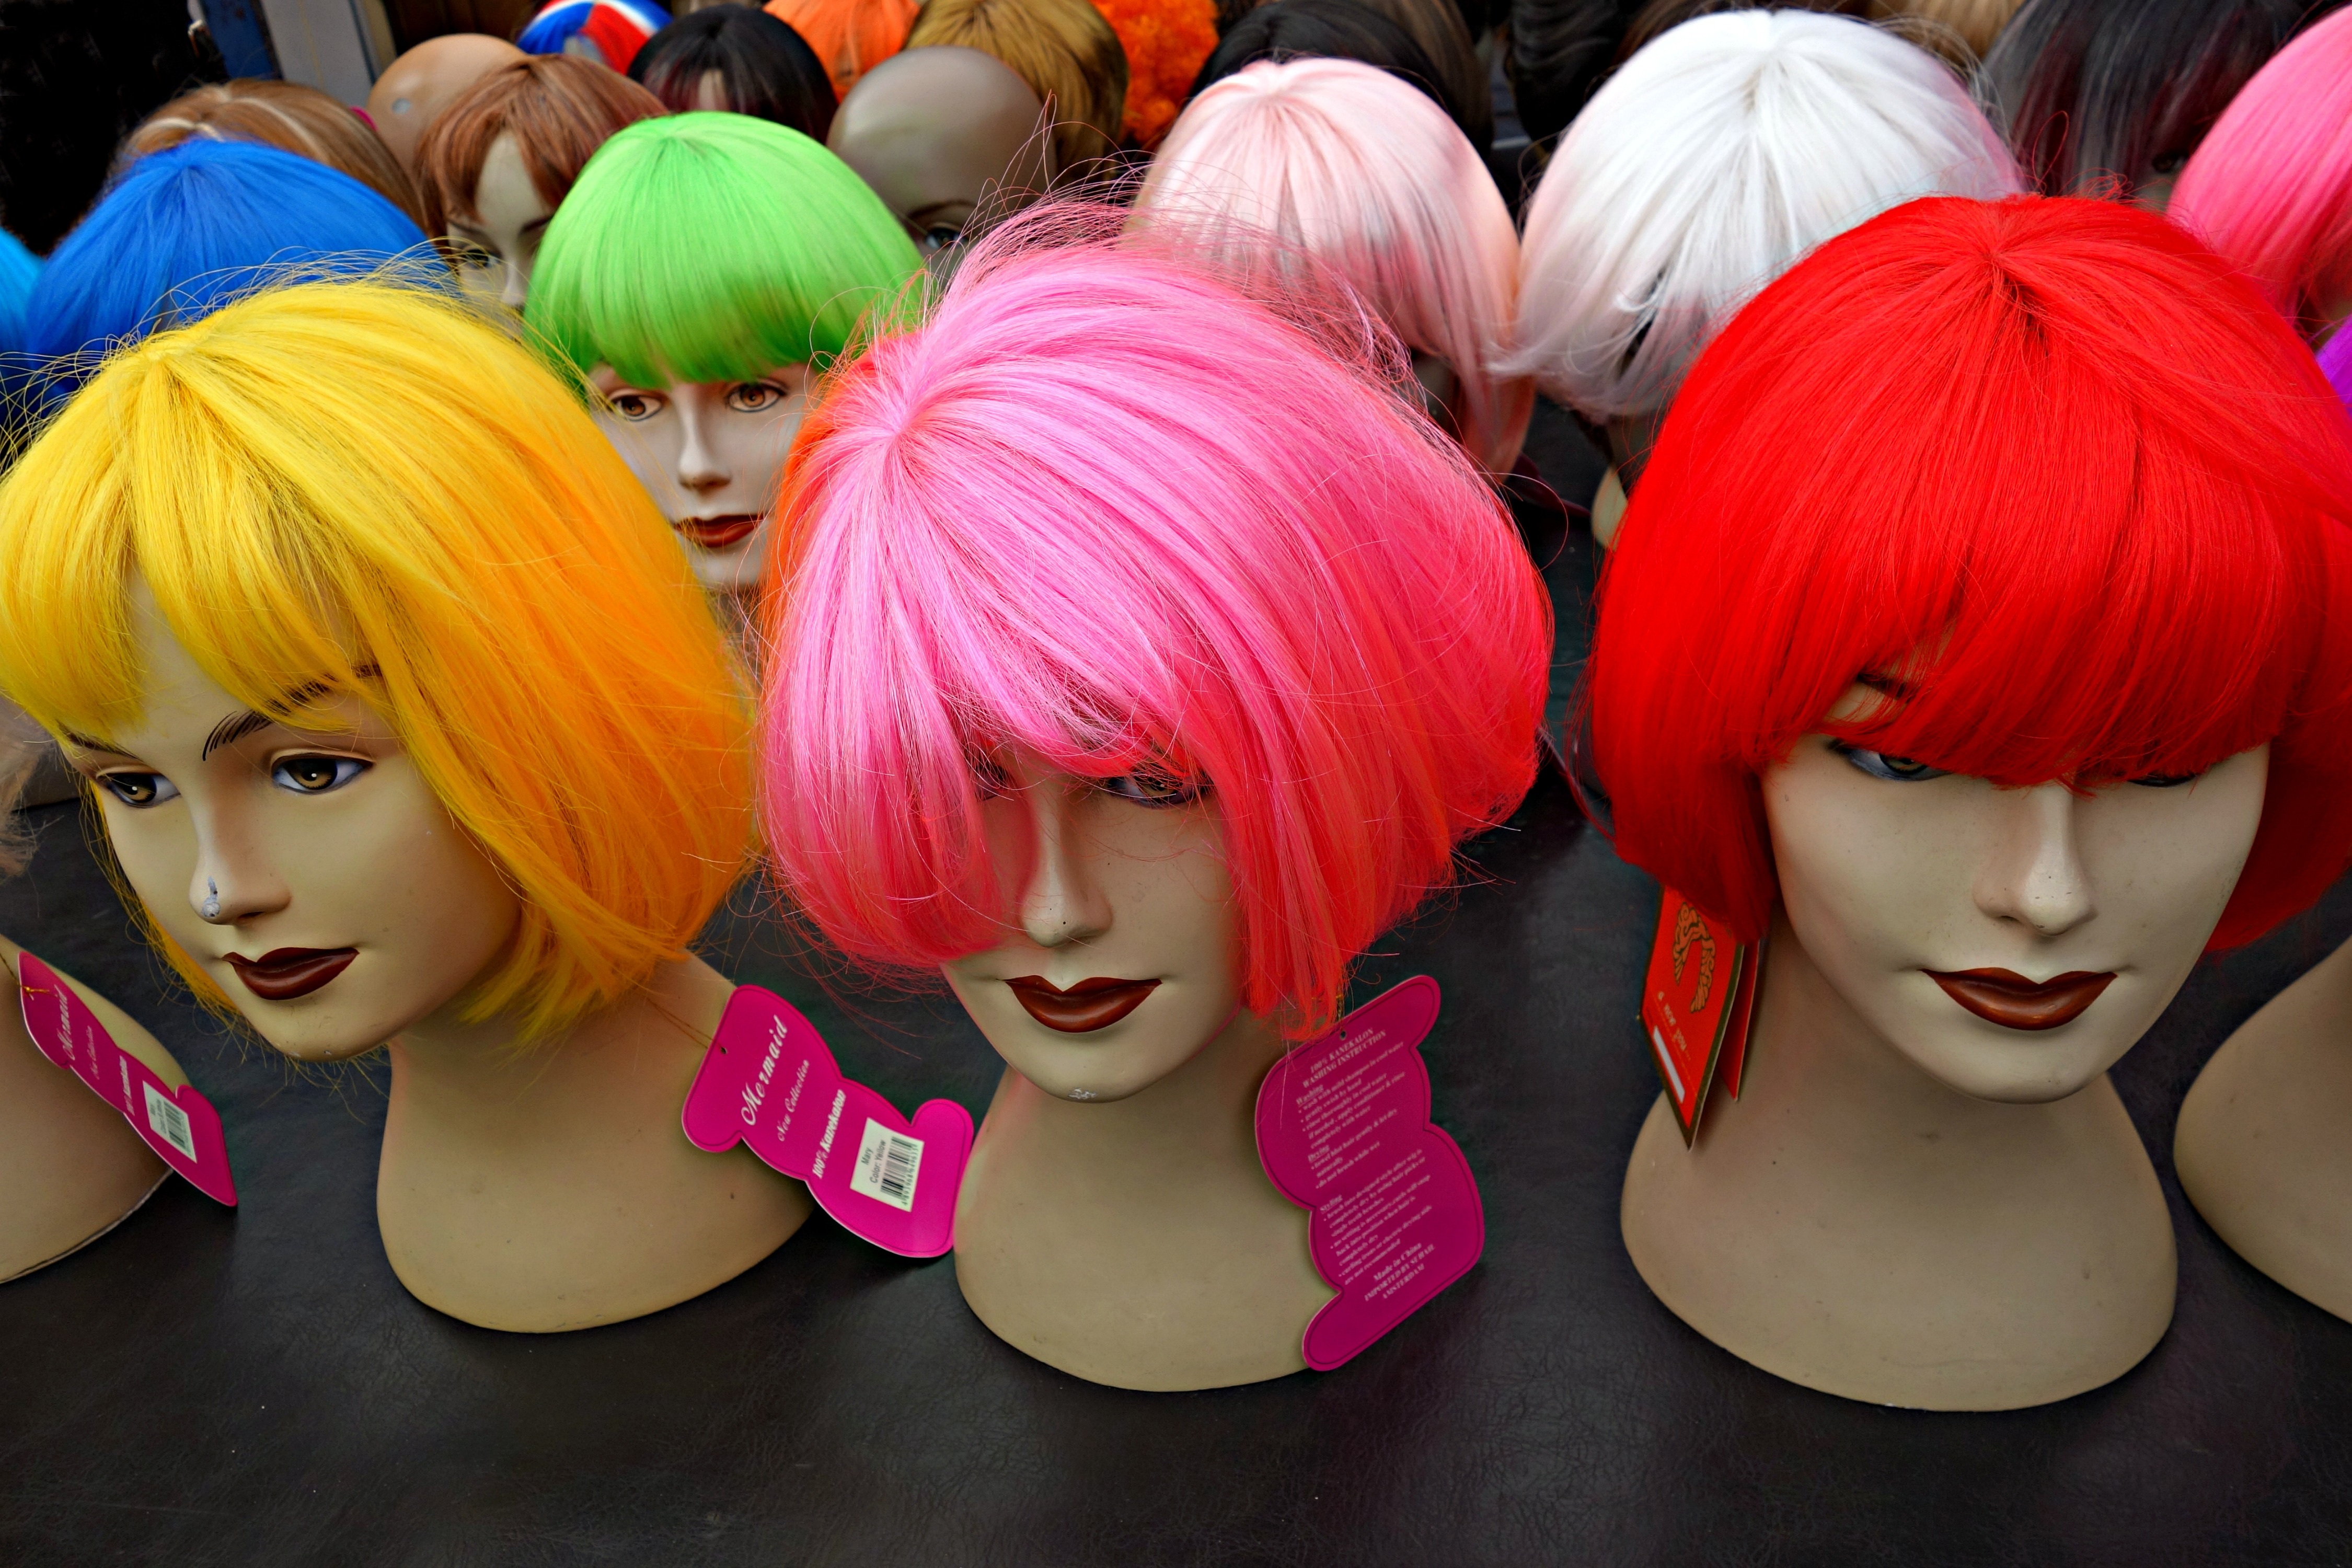
hair, red, color, fashion, market, clothing, pink, hairstyle, red hair, doll, women, costume, wig, anime, glamour, beauty hair, fluorescent colour, green hair, pink hair, yellow hair